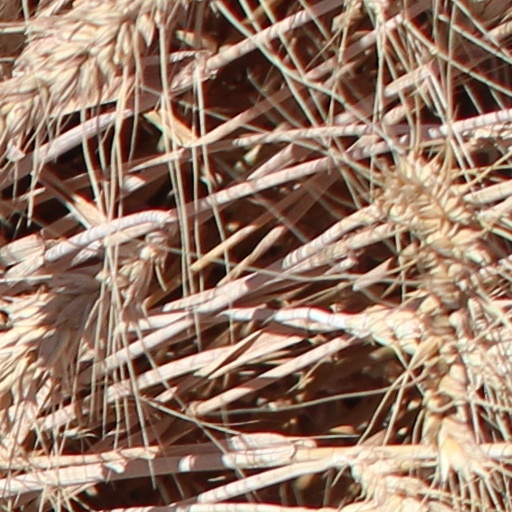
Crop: wheat